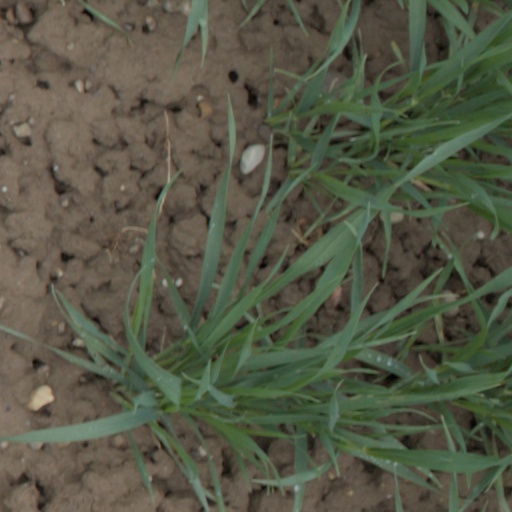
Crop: wheat